ASN Hotel Building

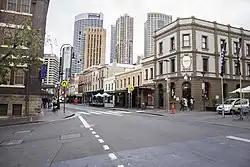
George Street in 2014. The former ASN Hotel is on the street corner on the right side.

The ASN Hotel Building is a heritage-listed commercial building and former pub and police station located at 91 George Street, in the inner city Sydney suburb of The Rocks, New South Wales, Australia. It was built in 1839 and significantly rebuilt 1890-91. The property is owned by Property NSW. It was added to the New South Wales State Heritage Register on 10 May 2002.